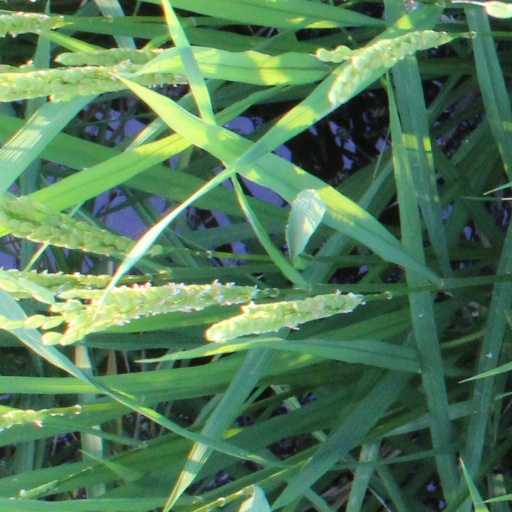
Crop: rice